2012 Mount Salak Sukhoi Superjet crash

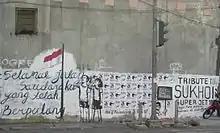
Mural in Solo commemorating the accident

At 14:00 local time (07:00 UTC), the SSJ-100 departed from Halim Perdanakusuma Airport for a local demonstration flight, and was due to return to the departure point. This was the second demonstration flight the aircraft was operating that day. There were six crew, two representatives from Sukhoi and 37 passengers on board. Amongst the passengers were representatives from Aviastar Mandiri, Batavia Air, Pelita Air Service and Sriwijaya Air. At 14:26 (07:26 UTC), the crew requested permission to descend from to , and this was granted. Two minutes later, the crew requested and were approved to "orbit to the right." This was the last contact that Air Traffic Control had with the aircraft, which was then about south of Jakarta, in the vicinity of Mount Salak, a mountain higher than the requested flight level. Four minutes after beginning the orbit, the aircraft's Enhanced Ground Proximity Warning System sent out a single "Terrain Ahead, Pull Up" audio alert, warning the crew that their predicted flight path would require a climb to avoid terrain. Immediately after, the warning changed to an "Avoid Terrain" message, which is triggered when the aircraft would also need to be turned to avoid oncoming terrain. While the latter message sounded repeatedly, the pilots briefly discussed the warning and disabled it, believing it to be a problem with the system's terrain database. Less than 30 seconds later, the airplane's aural warning system sounded a "Gear Not Down" alert, which is independent of the EGPWS and signifies the aircraft being too close to the ground without its landing gear lowered. The captain then disengaged the autopilot and put the airplane into a slight nose-up attitude; this was not consistent with an evasive maneuver, and the reason for this input was not conclusively determined. The captain tells the first officer that the autopilot is off, and impact with terrain occurred two seconds later, at 14:33 local time (07:33 UTC).